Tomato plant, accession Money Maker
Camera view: vertical (180 deg); turntable rotation: 90 degrees
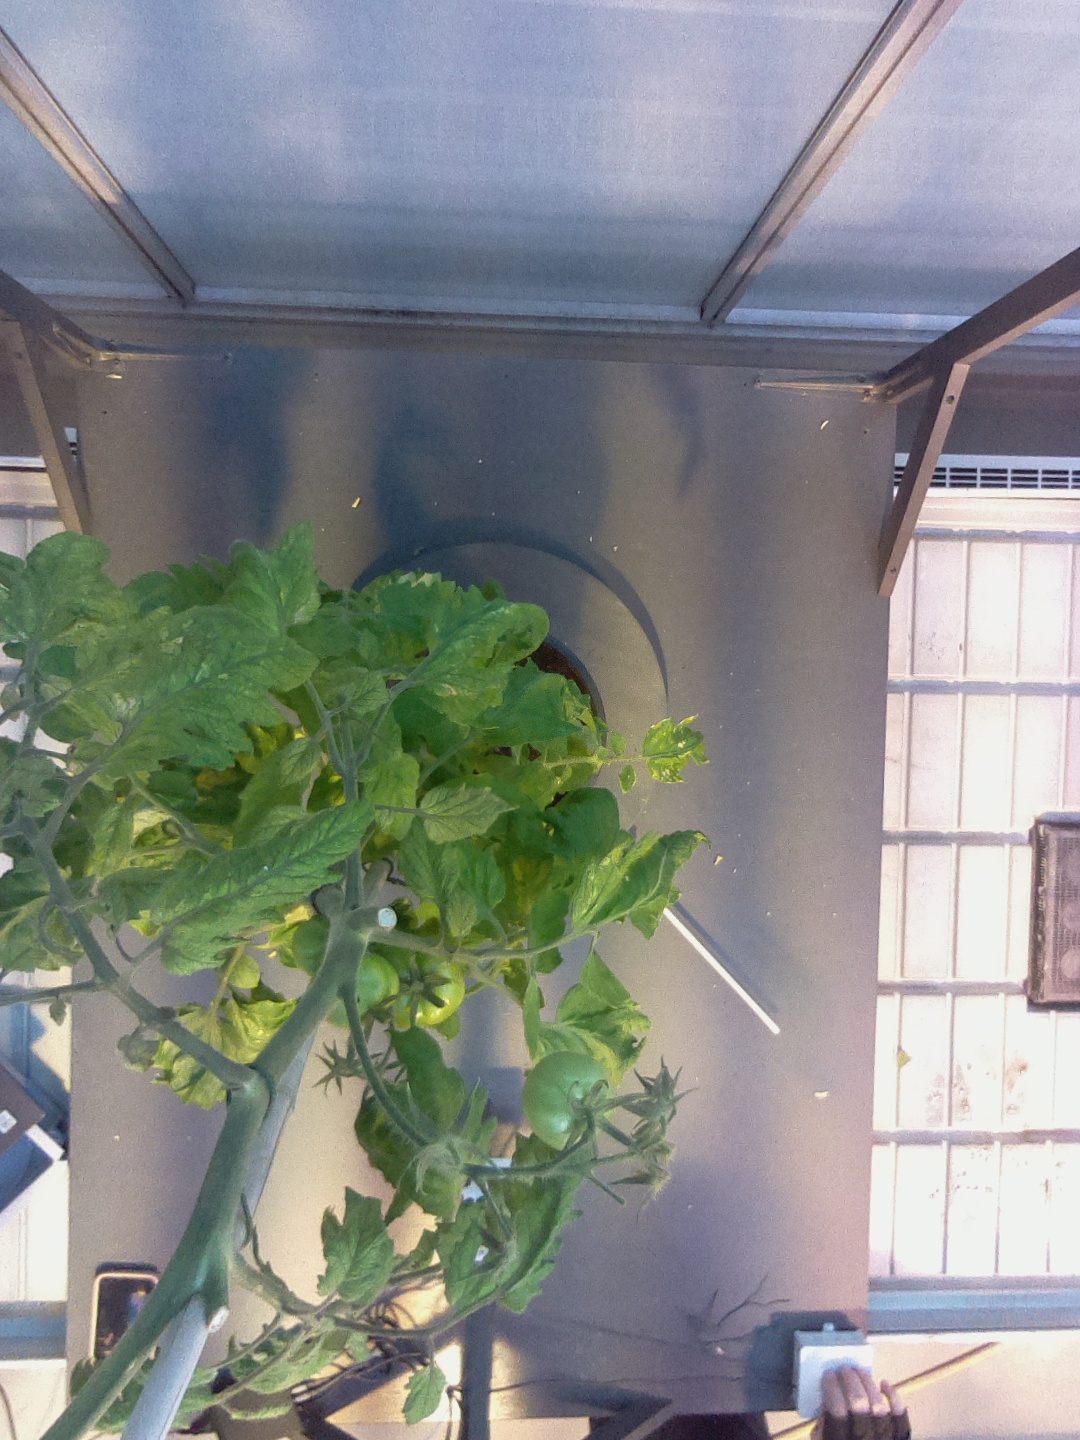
BBCH growth stage 79: 90% -100% of final fruit size